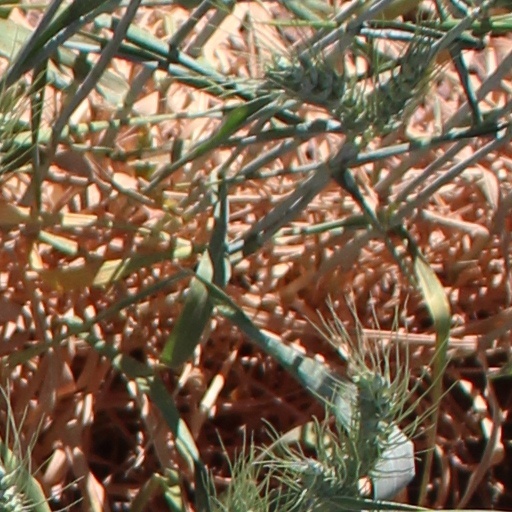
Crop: wheat